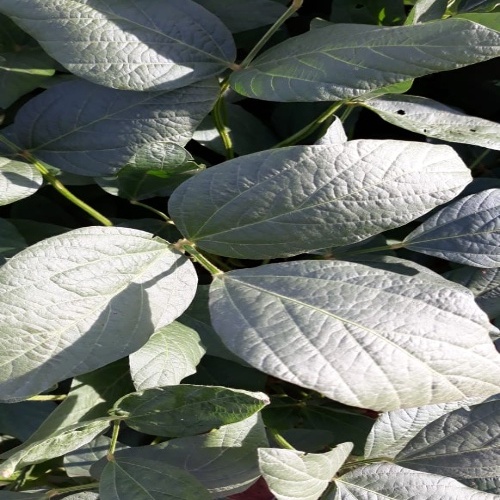
Label: Diabrotica_speciosa